The Many Ghosts of Doctor Graves

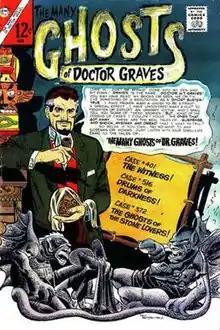
"The Many Ghosts of Doctor Graves" #1 (May 1967). Cover art by Pat Boyette.

The Many Ghosts of Doctor Graves is an American supernatural-anthology comic book that was published by Charlton Comics, often featuring stories by writer-artist Steve Ditko. The eponymous Dr. M. T. Graves was a fictional character who hosted the stories in each issue of this title, and very occasionally took part in a tale.